Karjule Hareshwar

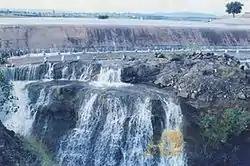
Mandohol Dam in Karjule Hareshwar

Mandohol Dam was constructed on the Mandohol river between 1977 and 1983.